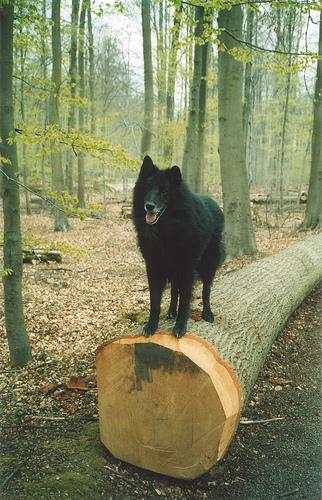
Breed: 227-n000070-groenendael